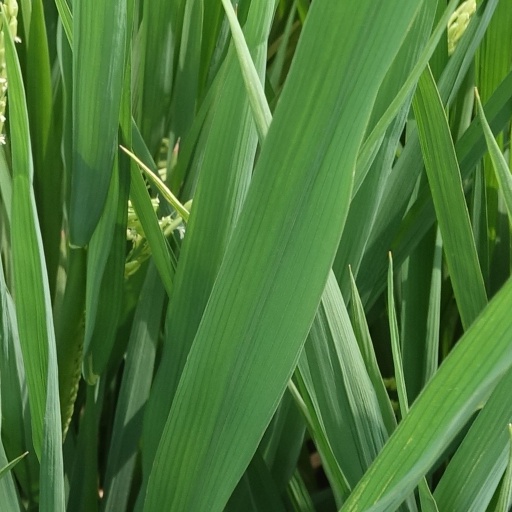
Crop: rice